Ephraim Thompson

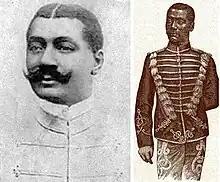
Ephraim Thompson

Thompson was trained by Stewart Craven, who was inducted into the Circus Hall of Fame in 1979.